Jean Barthélemy Darmagnac

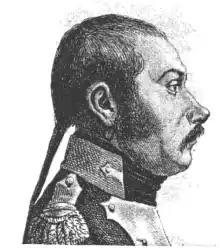
Jean Barthélemy Darmagnac

Jean Barthélemy Claude Toussaint Darmagnac (1 November 1766 – 12 December 1855) became a French division commander during the Napoleonic Wars. In 1791, he joined a volunteer battalion and soon became a captain. He fought with the 32nd Line Infantry Demi-Brigade against the Austrians in Italy. He participated in the French campaign in Egypt and Syria, being promoted to lead the regiment after distinguishing himself at the Battle of the Pyramids. He was severely wounded at Acre and promoted to general of brigade in 1801.